Alia Toukan

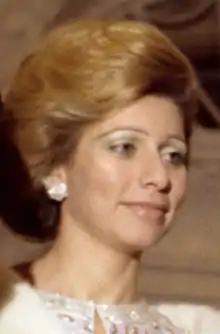
Alia in 1976

Alia Bahauddin Toukan (25 December 1948 – 9 February 1977), also known as Alia Al Hussein, was Queen of Jordan as the third wife of King Hussein from their marriage on 24 December 1972 until her death in a helicopter crash in 1977.